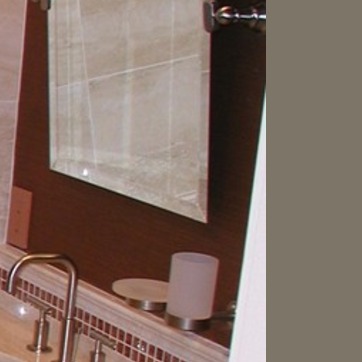
Material: mirror